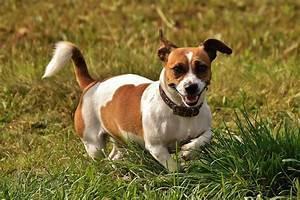
dog